Armenian religion in Cyprus

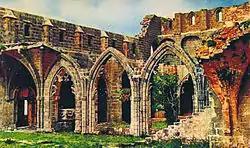
The Bellapais Abbey (early 20th century)

The current Charter of the Prelature, first drafted in 1945 and ratified in 1950, consists of 102 articles and, in its present form, applies as of 3 September 2010. The administration is exercised by the Armenian Ethnarchy ("Ազգային Իշխանութիւն") through the Diocesan Council [Թեմական Ժողով ("Temagan Joghov"), consisting of the Prelate, two priests and twelve elected lay persons - 7 for Nicosia, 3 for Larnaca, 1 for Limassol and 1 for Famagusta] and the Administrative Council [Վարչական Ժողով ("Varchagan Joghov"), presided by the Prelate and consisting of seven lay persons appointed by the Temagan], currently chaired by Sebouh Tavitian (as of 2007) and John Guevherian (as of 2011), respectively. As of 1998, the elected Representative is "ex officio" a member of the Diocesan Council. There are also the local parish committees ("թաղական հոգաբարձութիւններ", one in Nicosia, one in Larnaca and one in Limassol), the committee for Christian instruction ("Քրիստոնէական դաստիարակութեան յանձնախումբ") and the Ladies' committee ("Տիկնանց յանձնախումբ"). Under the committee for Christian instruction are the Sunday schools ("Կիրակնօրեայ վարժարաններ") and the youth committee ("երիտասարդական յանձնախումբ").